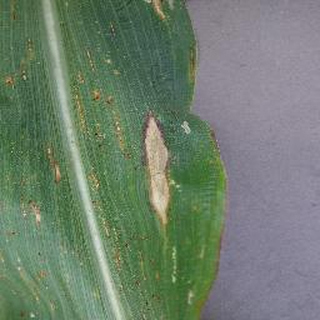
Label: corn_northern_leaf_blight